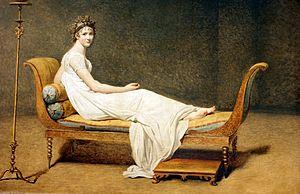
La peinture de portrait est un genre de la peinture où l'intention est de montrer l'apparence visuelle du modèle. Le terme est généralement appliqué à la représentation de sujets humains. En plus de la peinture, les portraits peuvent également être faits au moyen d'autres médias tels que gravure, lithographie, photographie, vidéo et médias numériques.
Une chaise longue est généralement un fauteuil garni de tissu d'ameublement qui est assez long pour supporter les jambes de l’usager. L’expression « chaise longue » est aussi utilisée dans les pays anglo-saxons. Cependant on peut entendre « chaise lounge » en Amérique du Nord. Ce terme résulte de l’assemblage du mot français « chaise » et du mot anglais « lounge ».